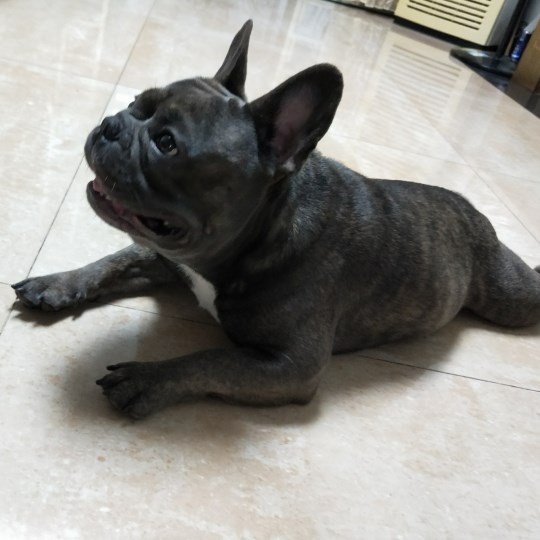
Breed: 1121-n000002-French_bulldog